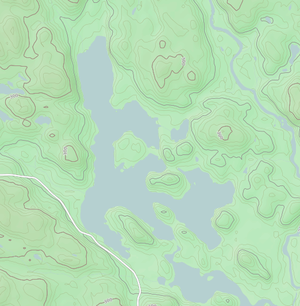
Lac Galarneau, municipalité de Mansfield-et-Pontefract, MRC de Pontiac, Outaouais, Québec
Le lac Galarneau est un plan d'eau situé à 40 km au nord de Fort-Coulonge, dans la municipalité de Mansfield-et-Pontefract, Pontiac, Québec, Canada. Le lac est relié au sud au lac Jim par un court ruisseau.